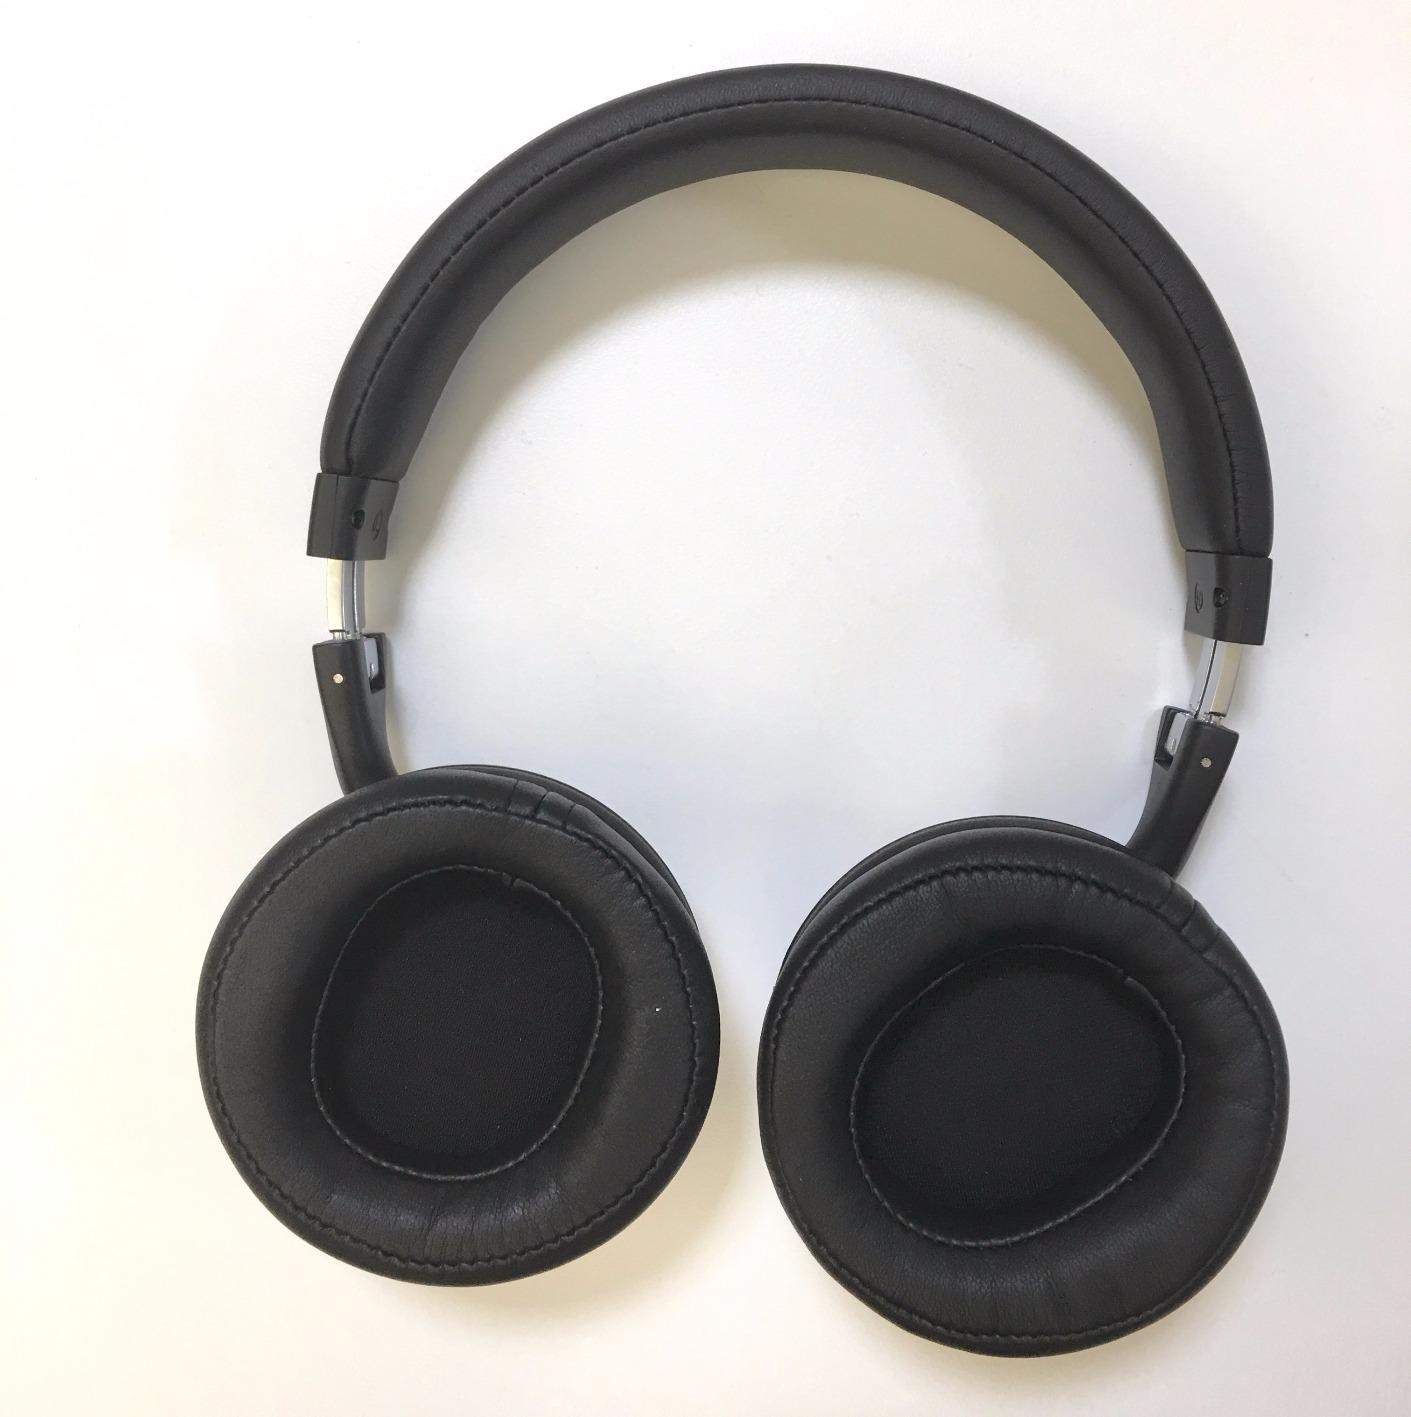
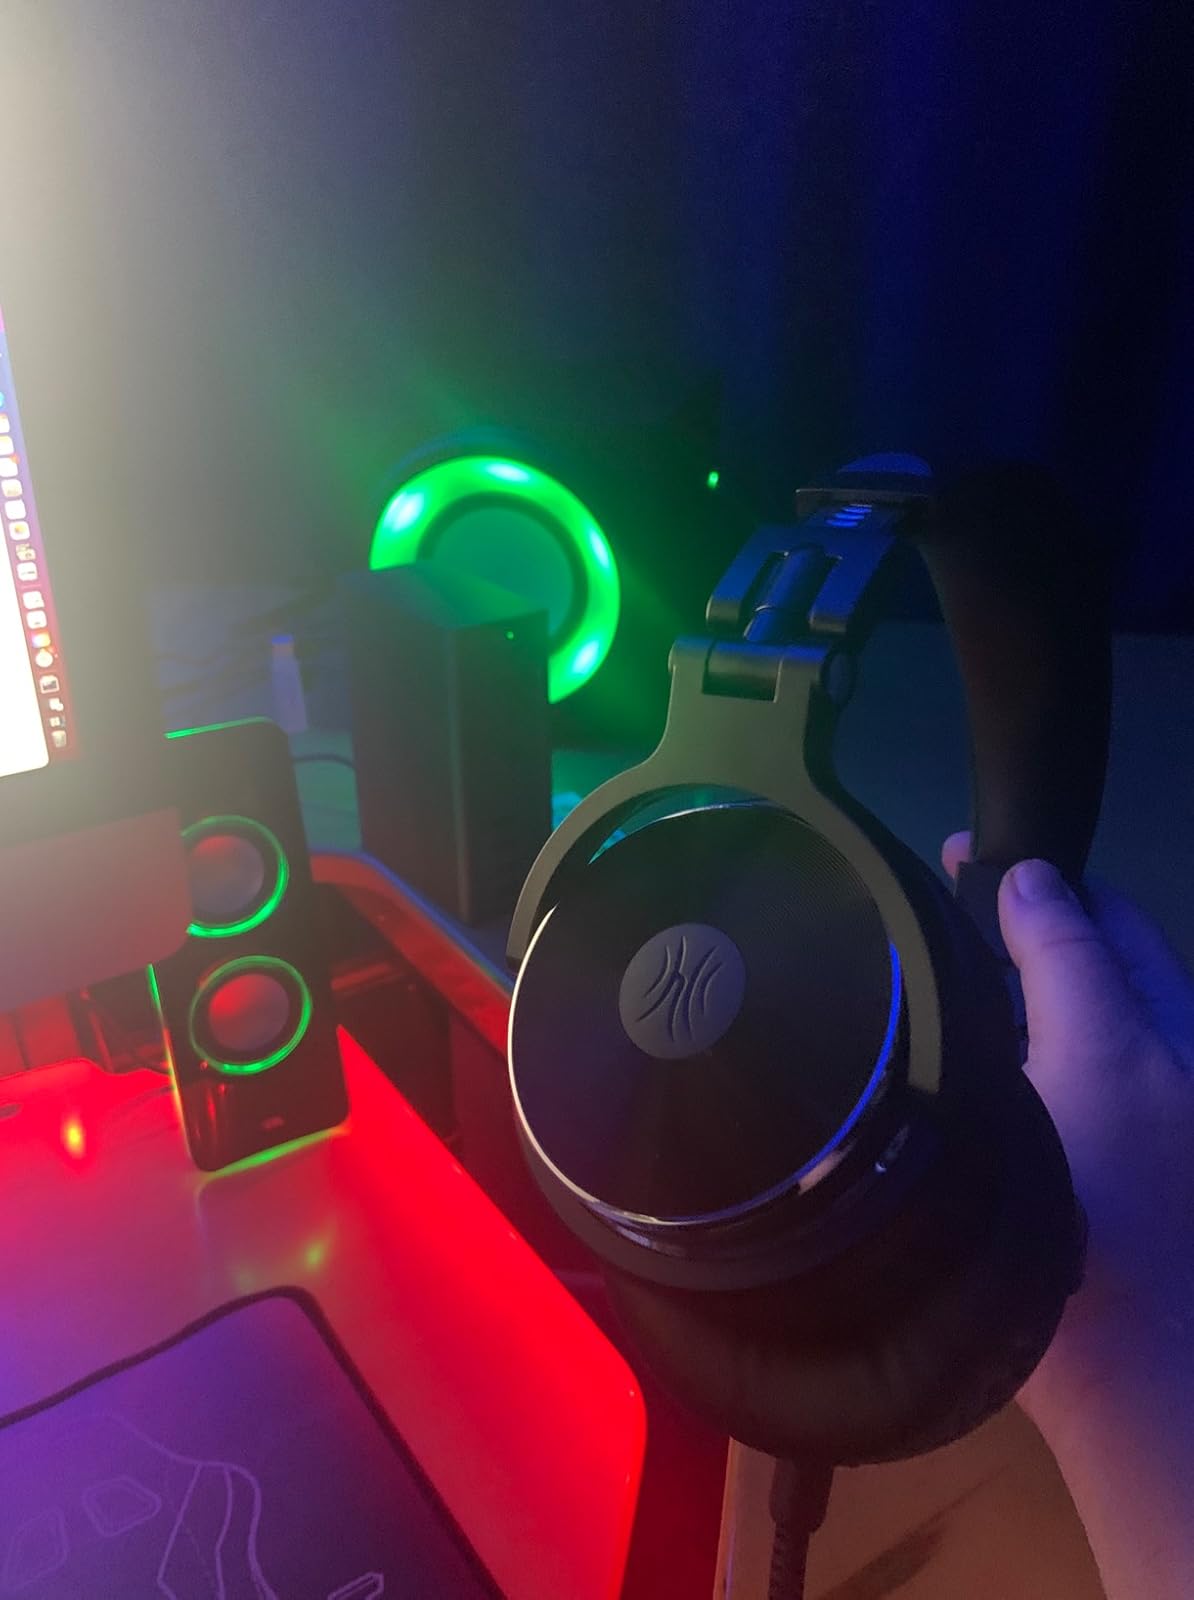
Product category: headphones
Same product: no